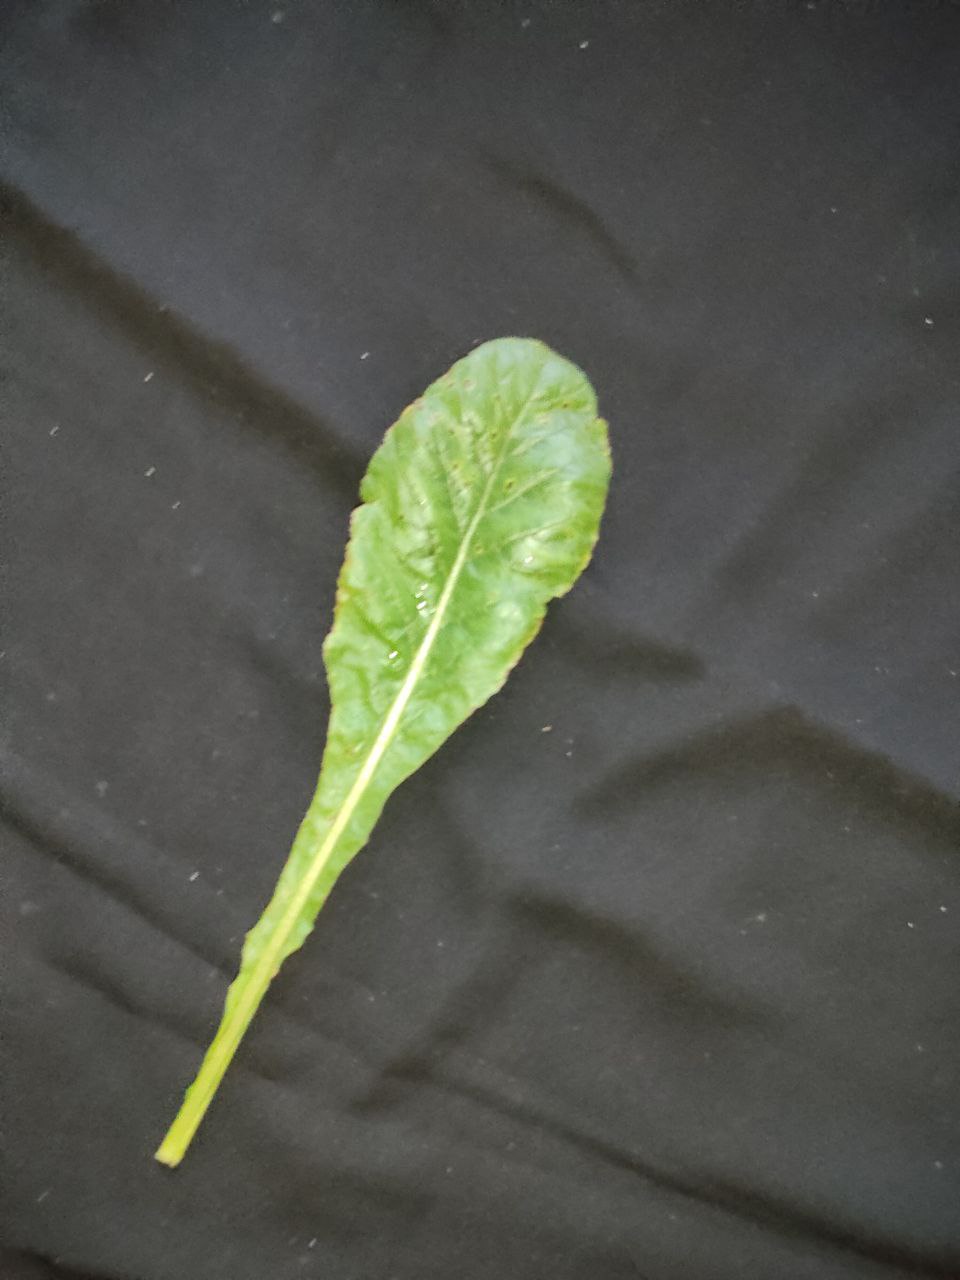
Label: Black leaf spot